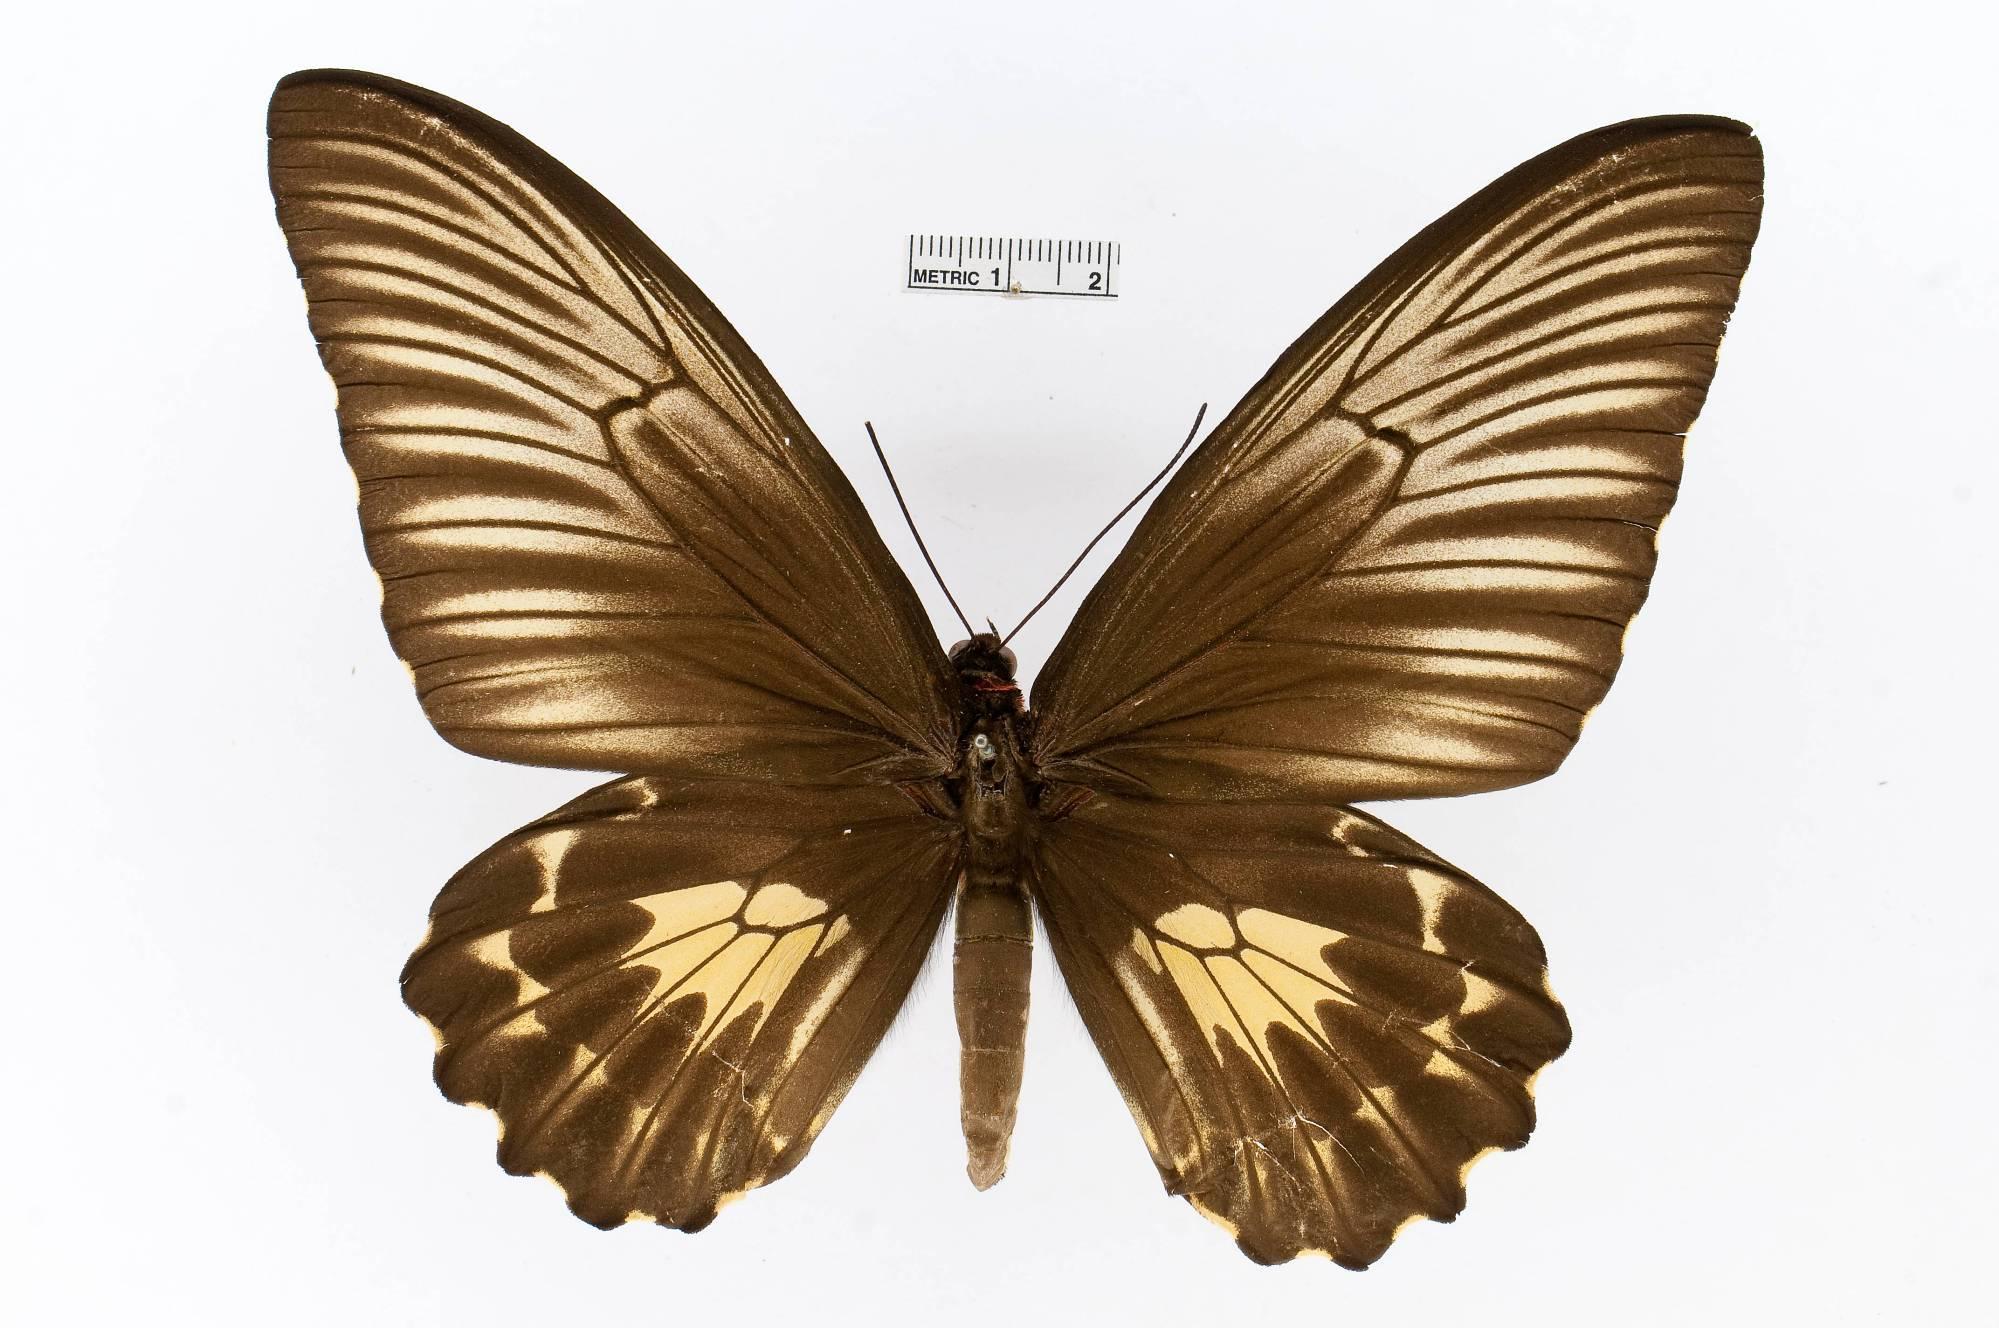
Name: Troides oblongomaculatus
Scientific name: Troides oblongomaculatus
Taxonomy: Animalia, Arthropoda, Insecta, Lepidoptera, Papilionidae, Papilioninae
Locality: Jilo, [Not Stated], Ceram, Indonesia
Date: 1884